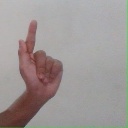
अक्षर: ळ